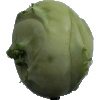
Label: Kohlrabi 1